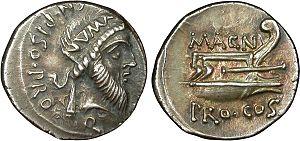
Pompée dit « le Grand », né le 29 septembre de l'an 106 av. J.-C. dans le Picenum et mort le 28 septembre de l'an 48 av. J.-C. à Péluse, en Égypte ptolémaïque, est un général et homme d'État romain.